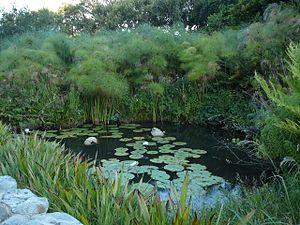
Le jardin botanique de Kirstenbosch est situé dans la partie la plus aisée de la banlieue de la ville du Cap en Afrique du Sud. Ce jardin botanique est l'un des plus renommés au monde grâce à ses collections et sa situation exceptionnelle.